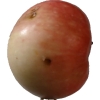
Label: Apple 10